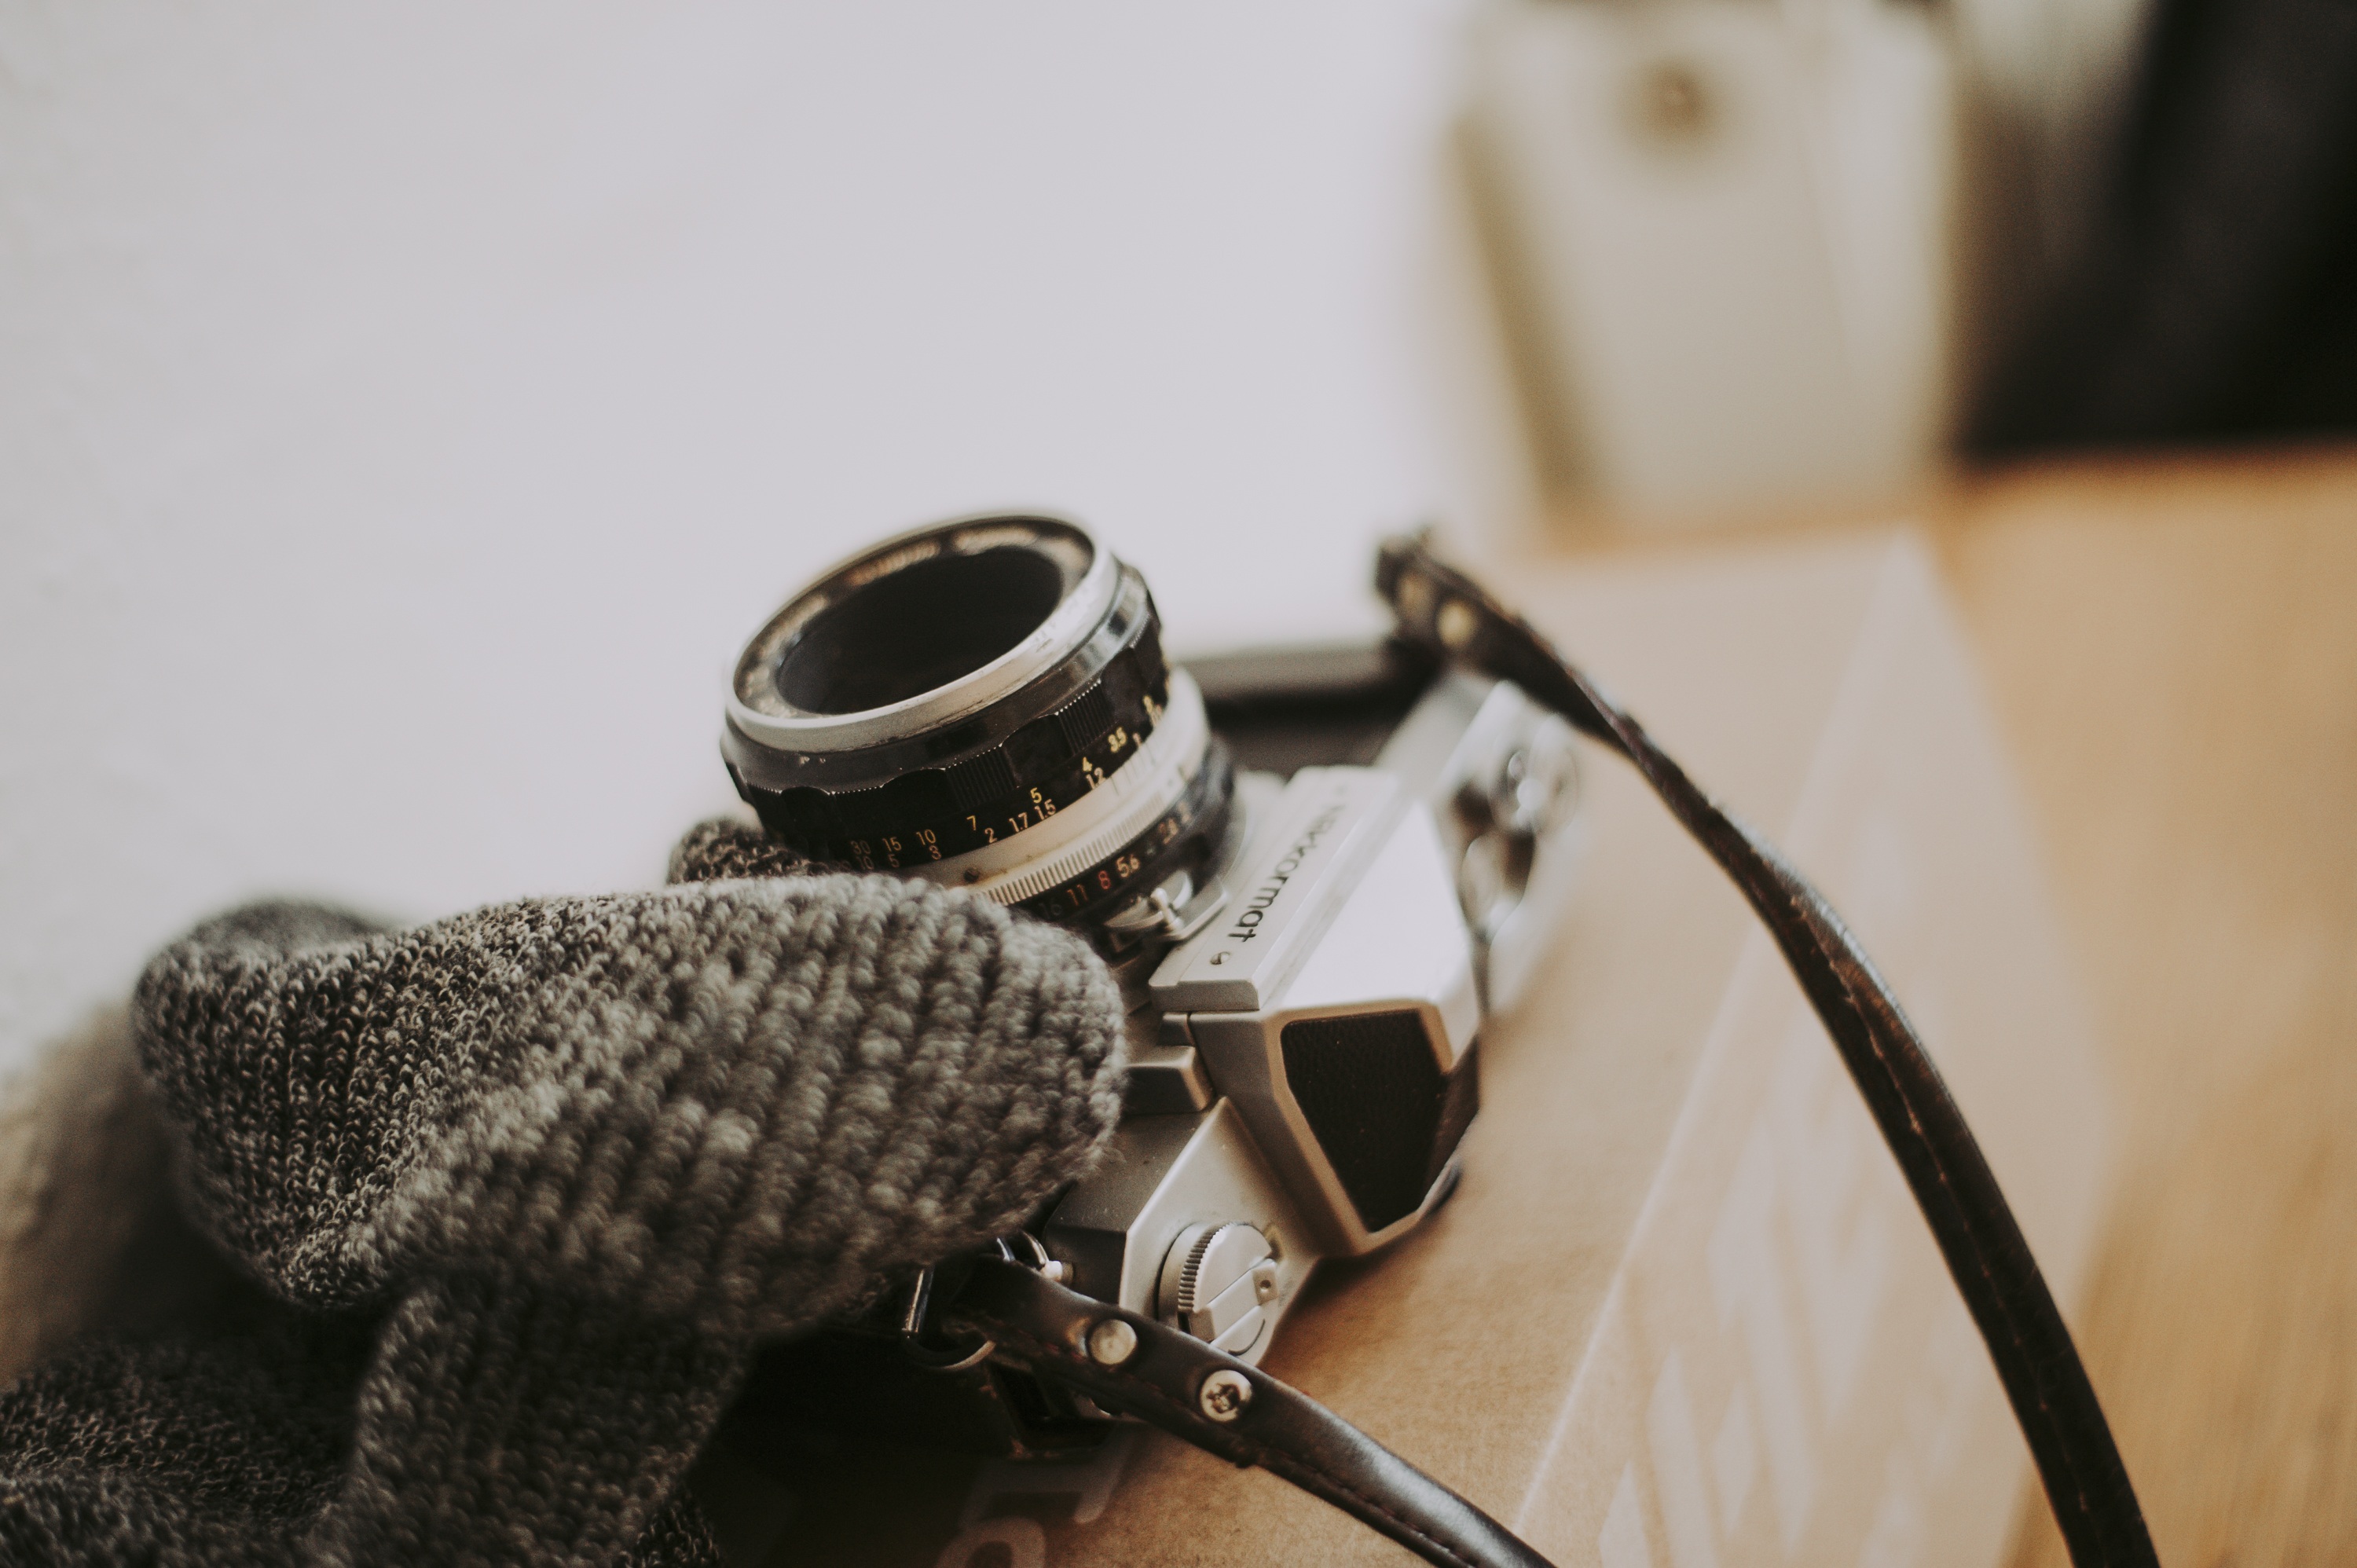
hand, table, wood, camera, slr, lens, macro, art, glasses